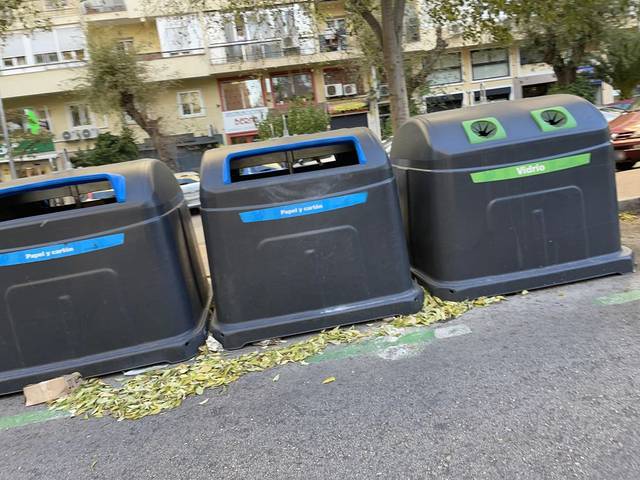
Region: Spain
Coordinates: 40.434, -3.658